Alfred Horsley Hinton

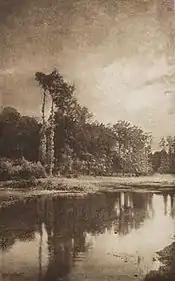
"Melton Meadows"

Hinton's landscape photographs tend to be characterised by prominent foregrounds and dramatic cloud formations, often in a vertical format. He typically used sepia platinotype and gum bichromate printing processes. Unlike many pictorialists, Hinton preferred sharp focus to soft focus lenses. He occasionally cropped and mixed cloud scenes and foregrounds from different photographs, and was known to rearrange the foregrounds of his subjects to make them more pleasing. His favourite topic was the English countryside, especially the Essex mud flats and Yorkshire moors.